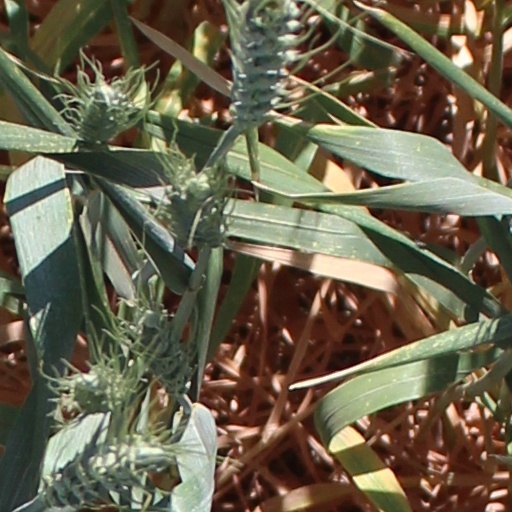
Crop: wheat